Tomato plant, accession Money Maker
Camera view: vertical (180 deg); turntable rotation: 0 degrees
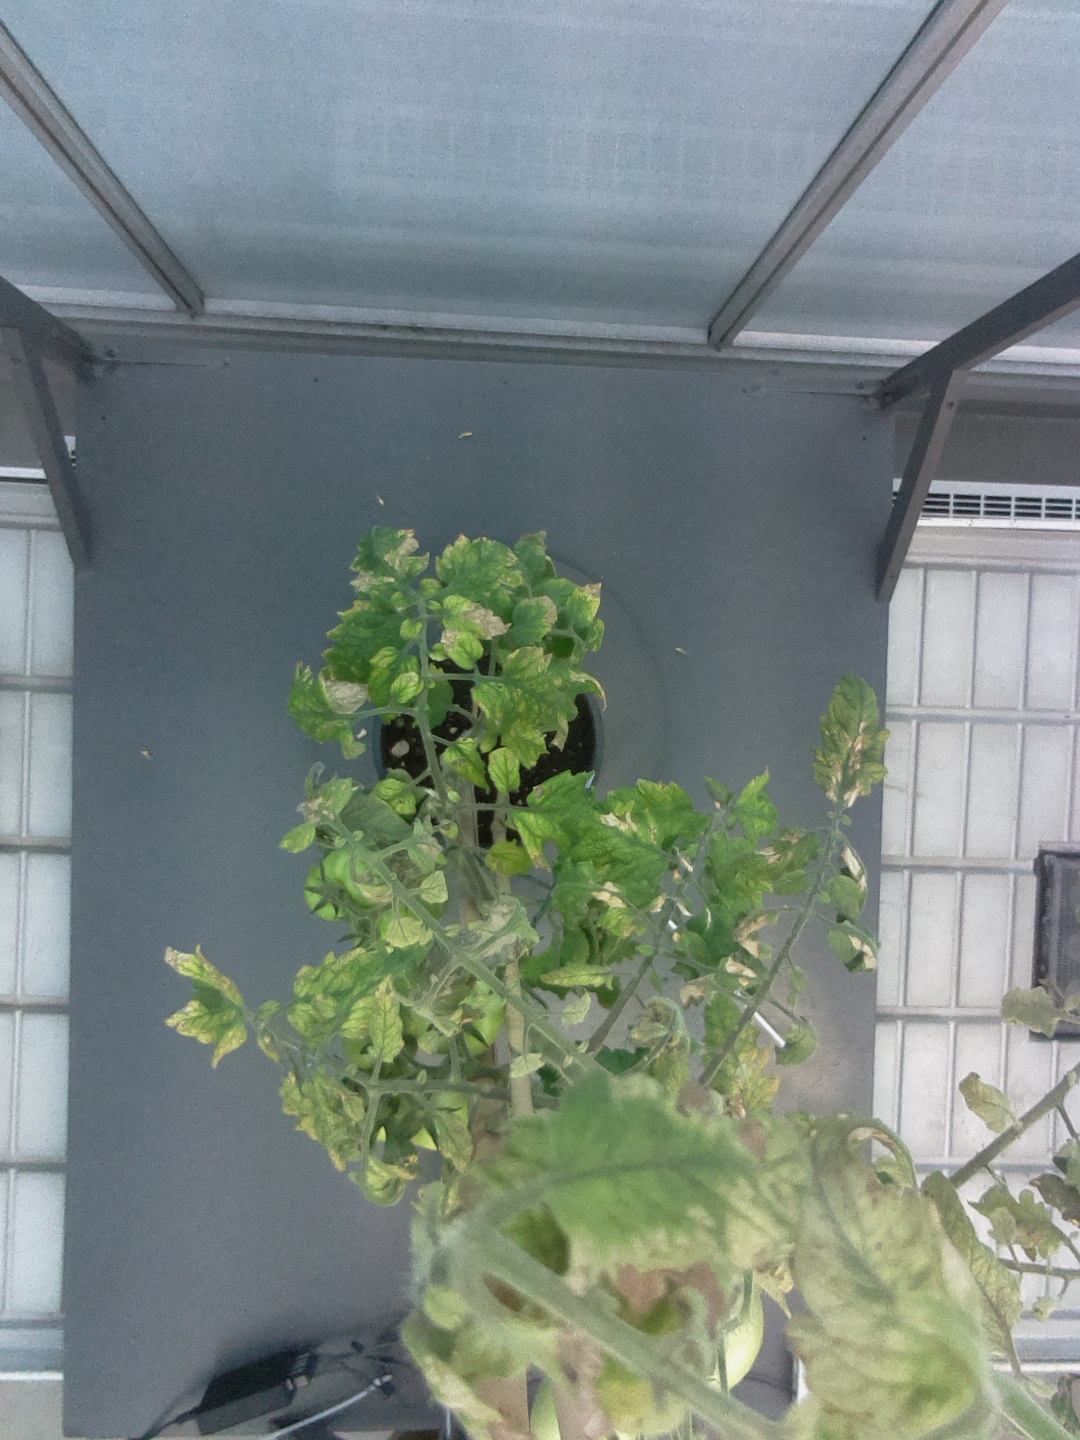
BBCH growth stage 77: 70%-80% of final fruit size